Shortwave radio

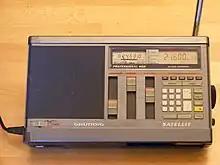
Grundig Satellit 400 solid-state, digital shortwave receiver, c. 1986

Shortwave radio is radio transmission using radio frequencies in the shortwave bands (SW). There is no official definition of the band range, but it always includes all of the high frequency band (HF), which extends from 3 to 30 MHz (approximately 100 to 10 metres in wavelength). It lies between the medium frequency band (MF) and the bottom of the VHF band.